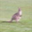
Label: kangaroo